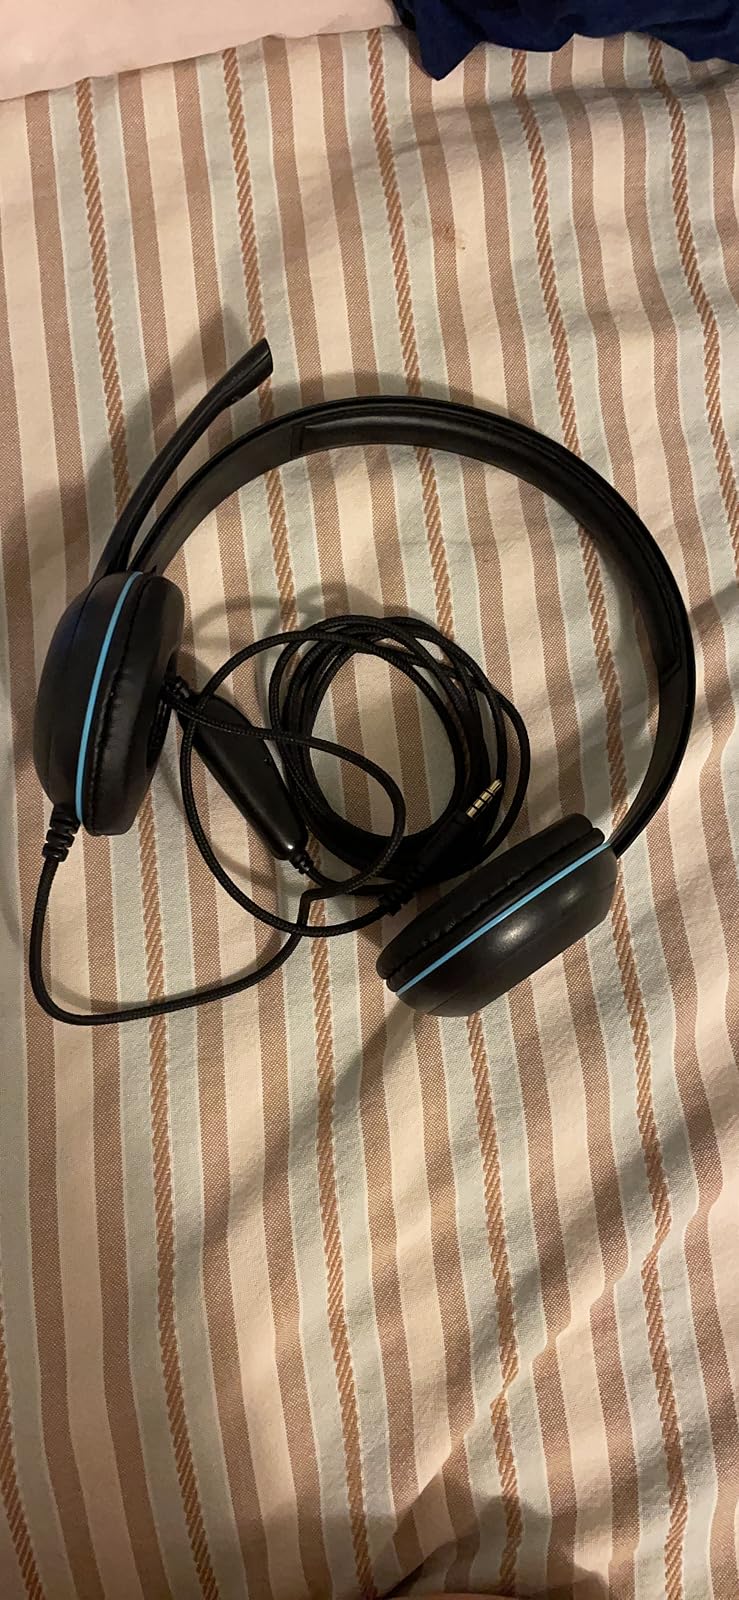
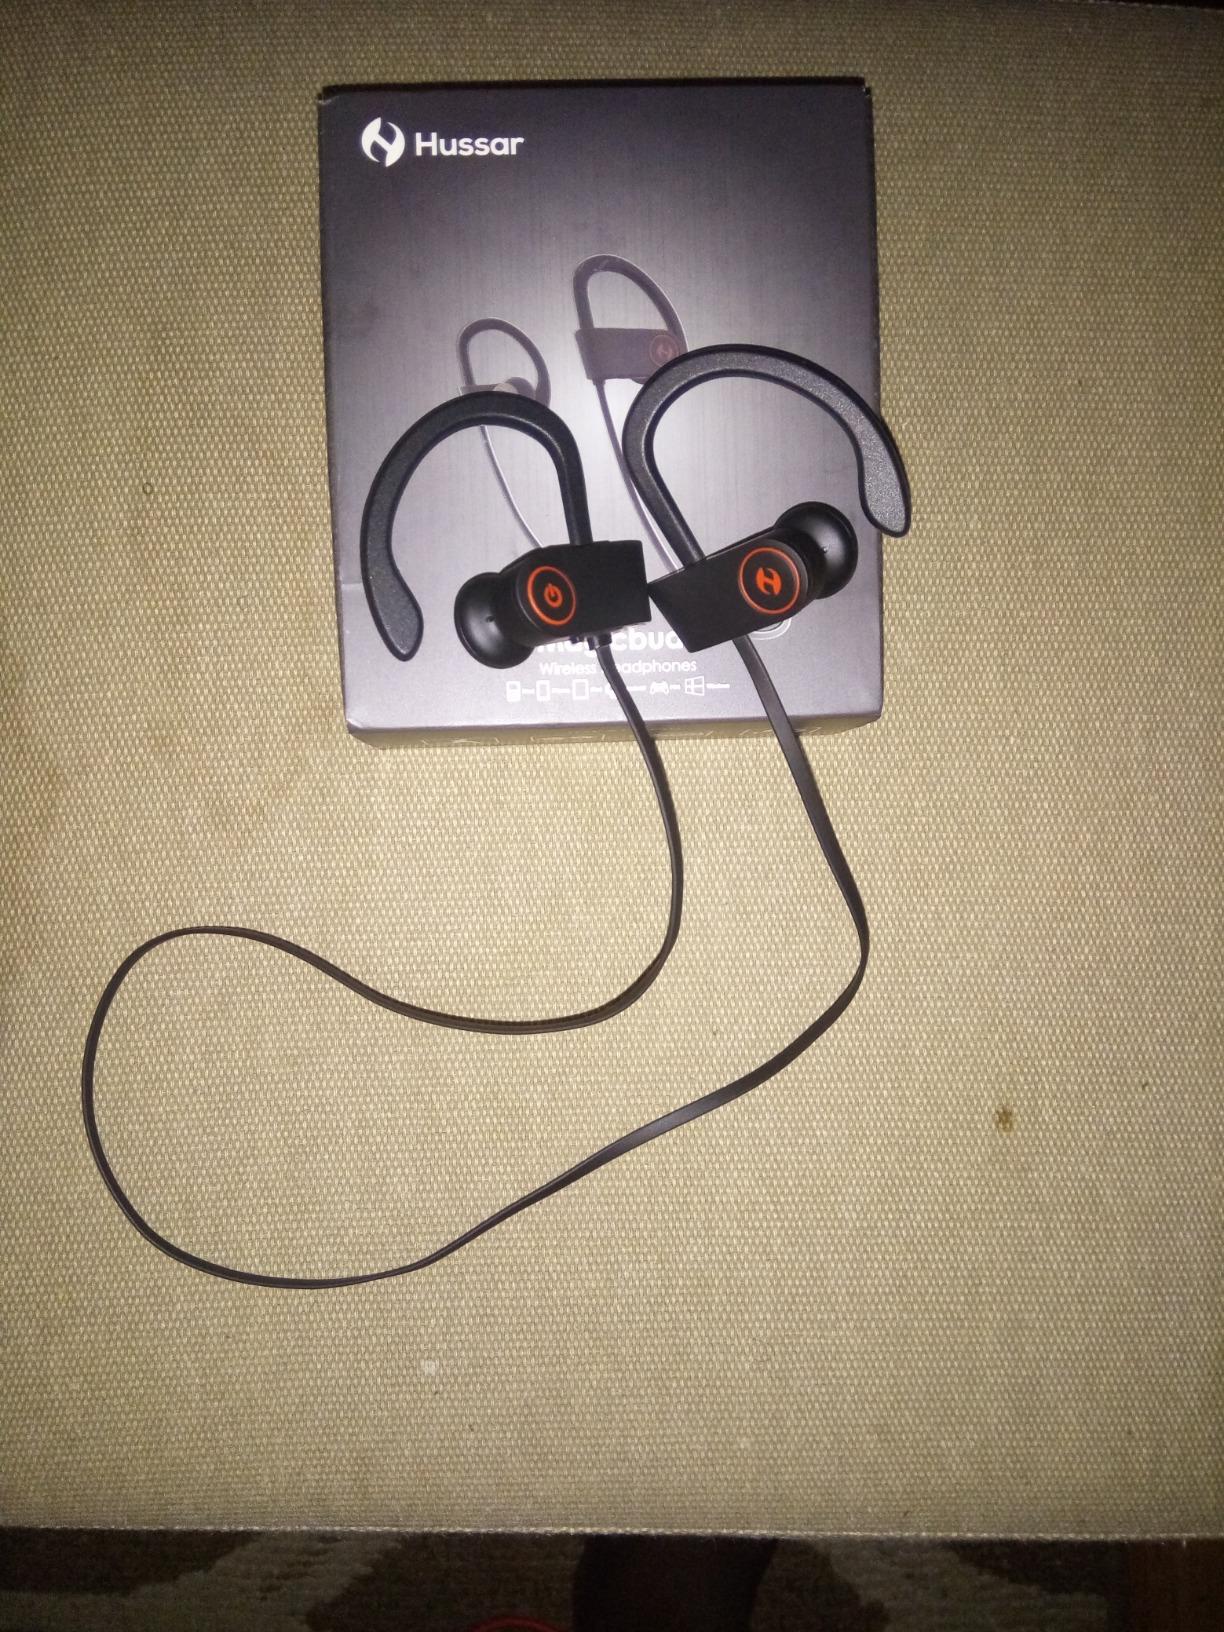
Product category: headphones
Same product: no